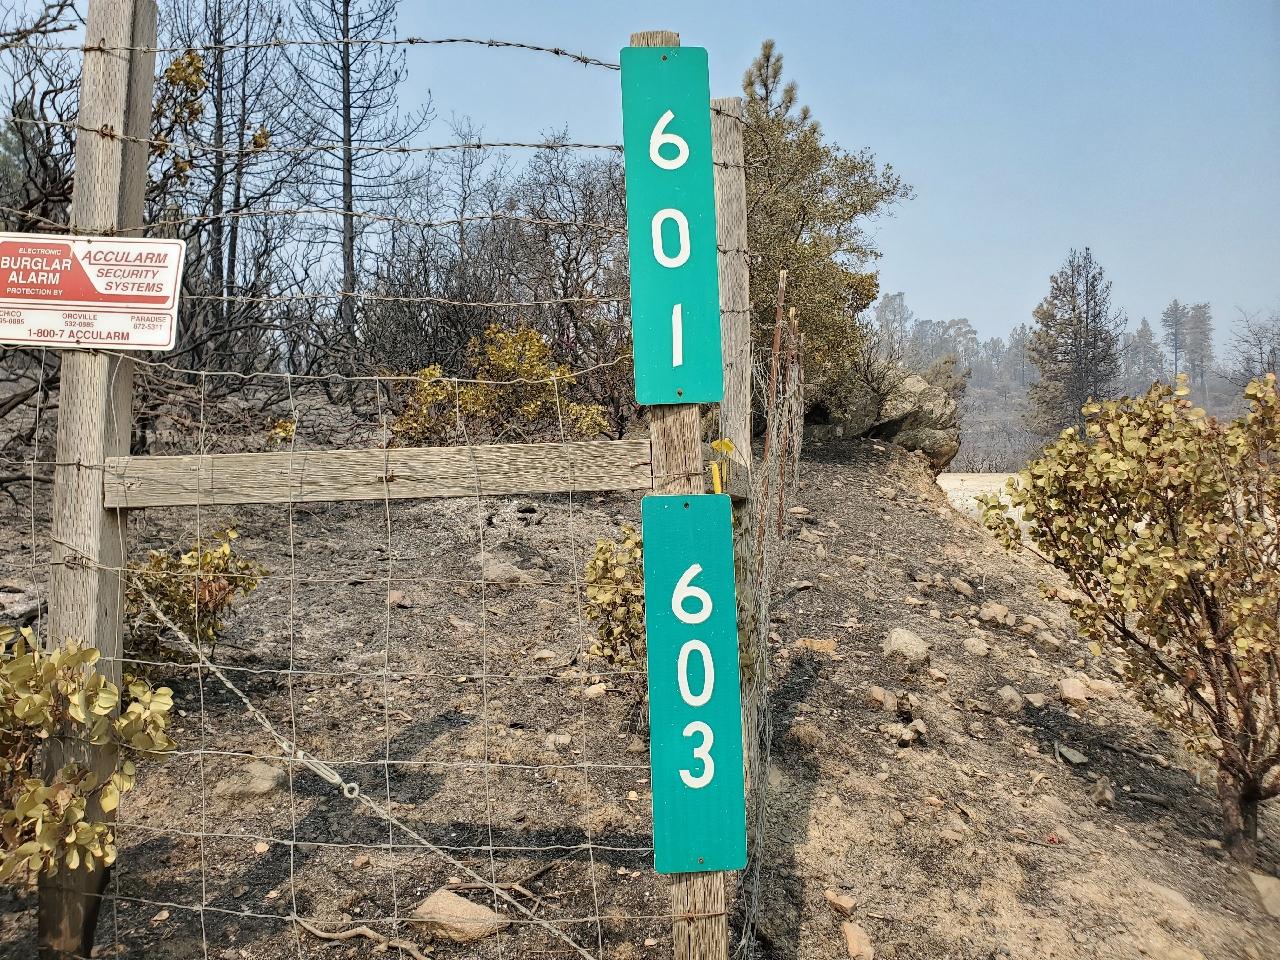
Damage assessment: destroyed